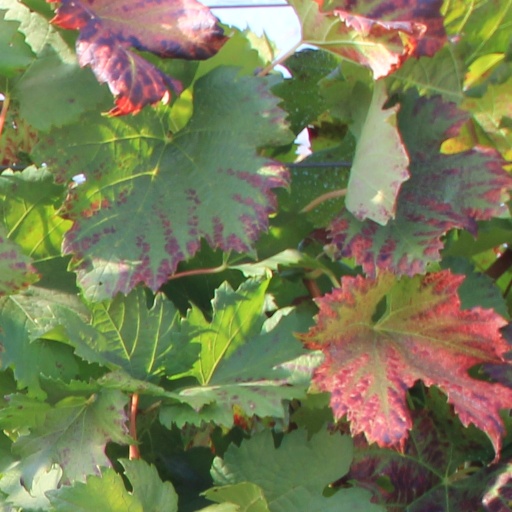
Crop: grape